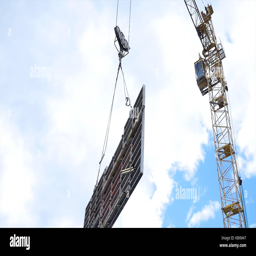
construction of a modern building and a skyscraper .